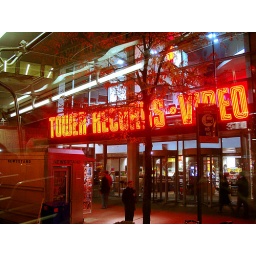
Reflections on the interior of a MTA bus window make for some interesting juxtapostions in this nighttime scene on Broadway.(11040085)